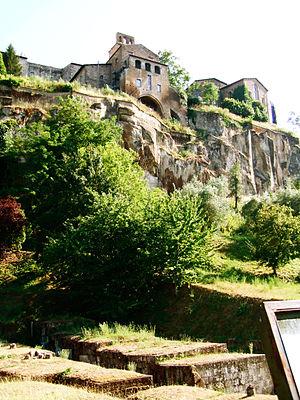
Nécropole d'Orvieto - Tombes a dado du site du Crocifisso del Tufo
L'architecture étrusque, comme beaucoup d'autres de ses pratiques culturelles, se caractérise par l'intégration de savoirs précédents, issus des cultures grecque ou plus orientales, puis de leur assimilation en y apportant des modifications, et ensuite de leur transmission et intégration au monde romain.
La dodécapole étrusque est l'ensemble des douze cités-États étrusques qui, selon la tradition, en Étrurie, formaient une alliance fort lâche de nature religieuse que les historiens appellent la ligue, la confédération ou encore la fédération étrusque.
Orvieto, parfois francisé en Orviete, est une commune italienne située dans la province de Terni, en région d'Ombrie, dans la partie centrale du pays. Lors du recensement de 2017, elle compte 20 468 habitants.
La nécropole du Crucifix du Tuf connue aussi comme la Città dei Morti est une nécropole étrusque datant du VIIIᵉ siècle av. J.-C. située au pied des fortifications d'Orvieto, dans la province de Terni en Ombrie, accessible par la route contournant la ville.